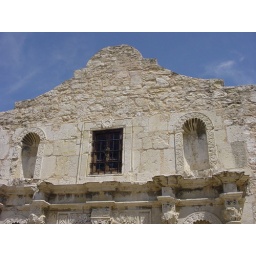
I'm not a history fan like Mike, but this building was beautiful against the clear blue sky.